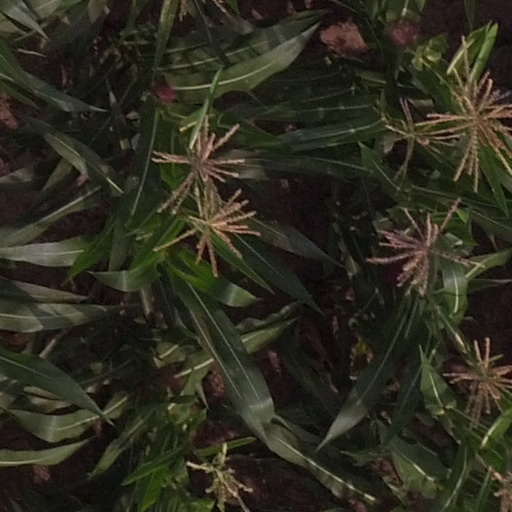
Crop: maize; corn